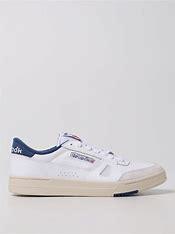
Brand: Reebok
Model: LT Court